Megaraptora

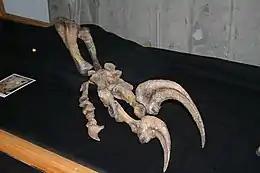

The ulna of megaraptorids is characteristic in several regards. The olecranon process is well-developed, though it is thin, blade-like, and extends as a crest longitudinally down the shaft of the ulna. In addition, megaraptorids have acquired another long, crest-like structure on the ulna called the lateral tuberosity, which is perpendicular to the blade of the olecranon. As a result, the ulna of megaraptorids is T-shaped in cross section, with three prongs formed by the forward-projection anterior process, the outwards-projecting lateral tuberosity, and the backwards-projecting olecranon process. These adaptations are absent in the most basal megaraptoran, "Fukuiraptor". The radius is not unusual compared to other theropods.